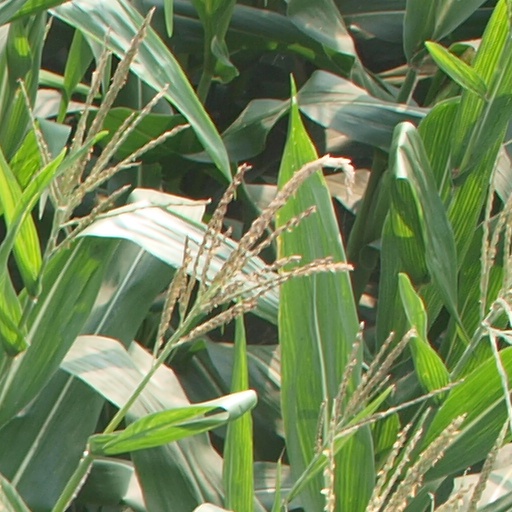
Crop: maize; corn